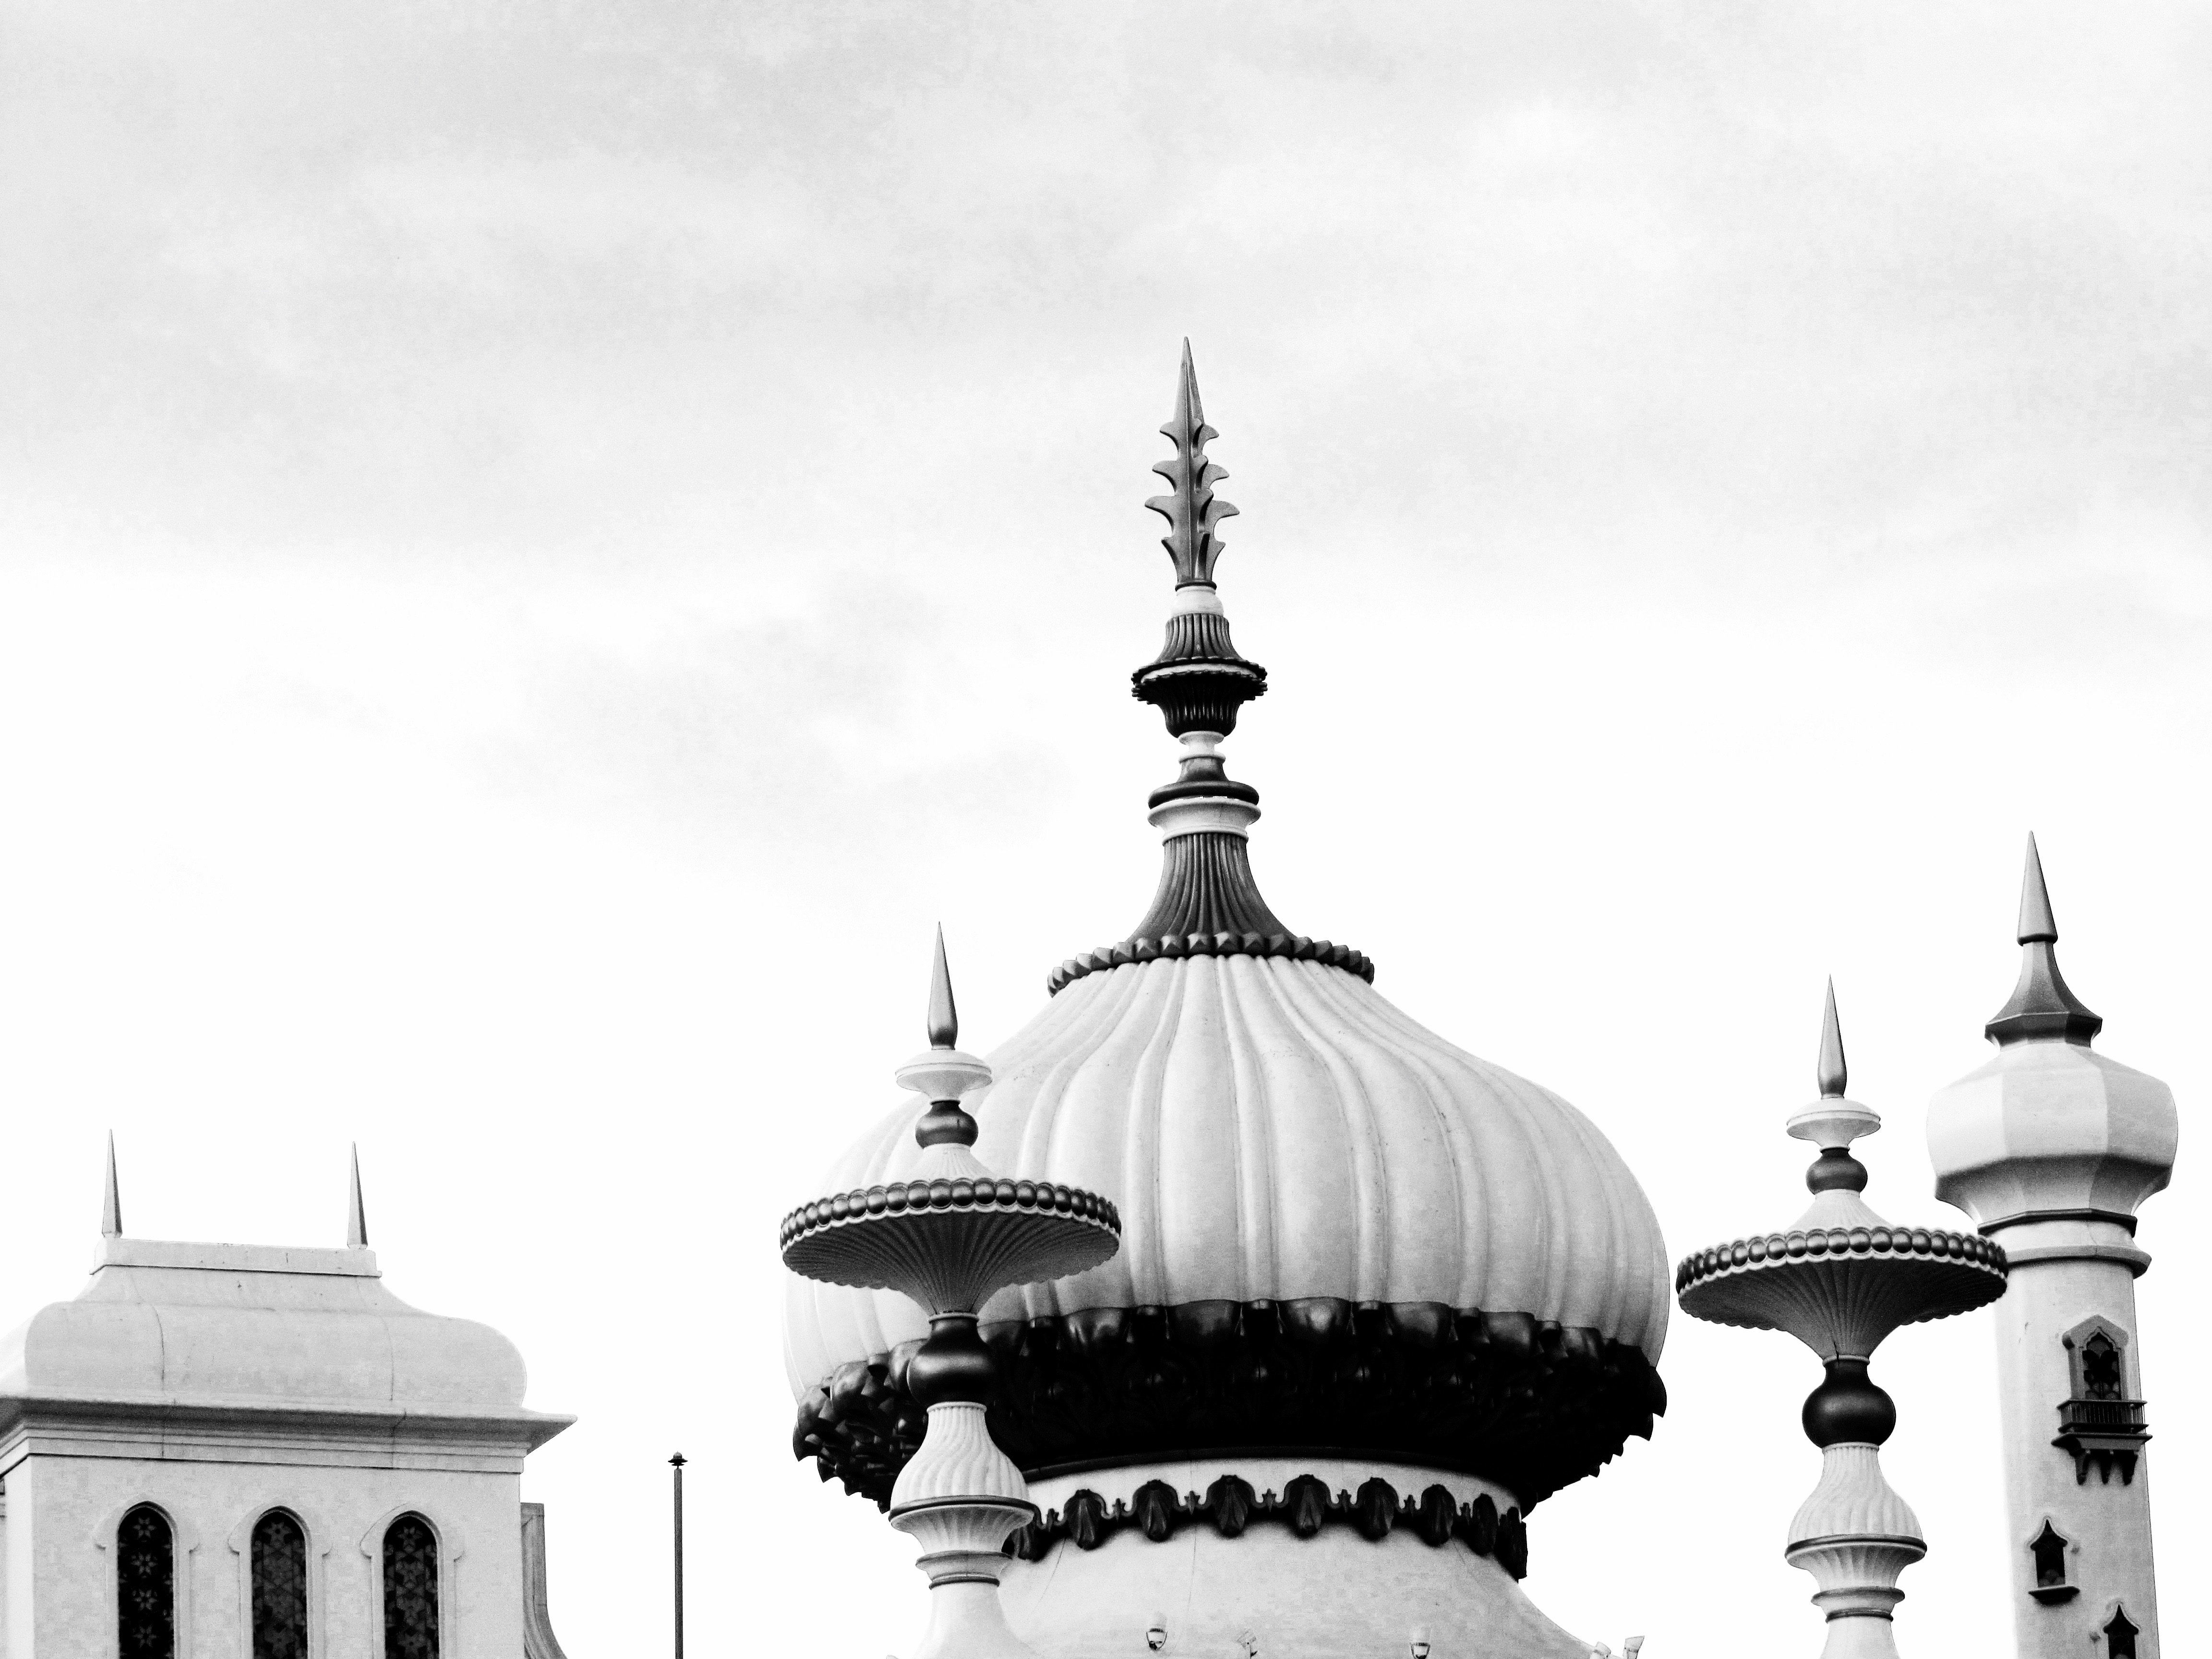
black and white, tower, landmark, monochrome, place of worship, symmetry, dome, monochrome photography